Capoeira music

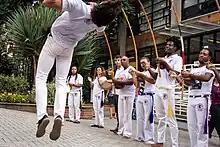
Street capoeira music with acrobatics

An innovation of Mestre Bimba, quadras take the place of the ladainha in some Regional and Contemporânea capoeira schools. They are four, eight, twelve (...) verse songs sung solo followed by the louvação. The main difference between the ladainha and quadra is that the quadra, like the corrido, doesn't have a standard melodic model and exhibits a greater variety melody. Quadras also exist as a special type of corrido with four line solo verses followed by the choral response, such as the following: